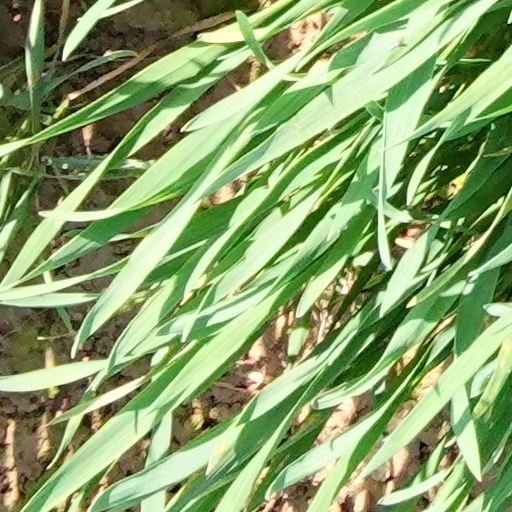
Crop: wheat